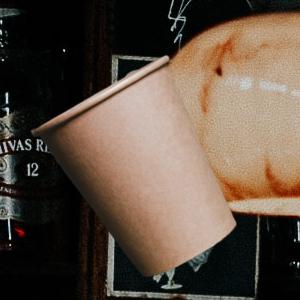
Label: cups